I Married an Angel

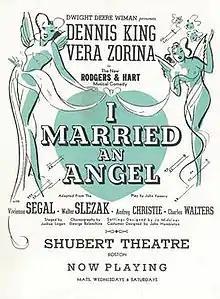
Original 1938 poster

I Married an Angel is a 1938 musical comedy by Rodgers and Hart. It was adapted from a play by Hungarian playwright János Vaszary, entitled "Angyalt Vettem Felesegul". The book was by Richard Rodgers and Lorenz Hart, with music by Rodgers and lyrics by Hart. The story concerns a wealthy banker who, disillusioned with women, decides that the only mate for him would be an angel. An angel soon arrives, and he marries her, but finds out that her perfection and guilelessness are inconvenient.